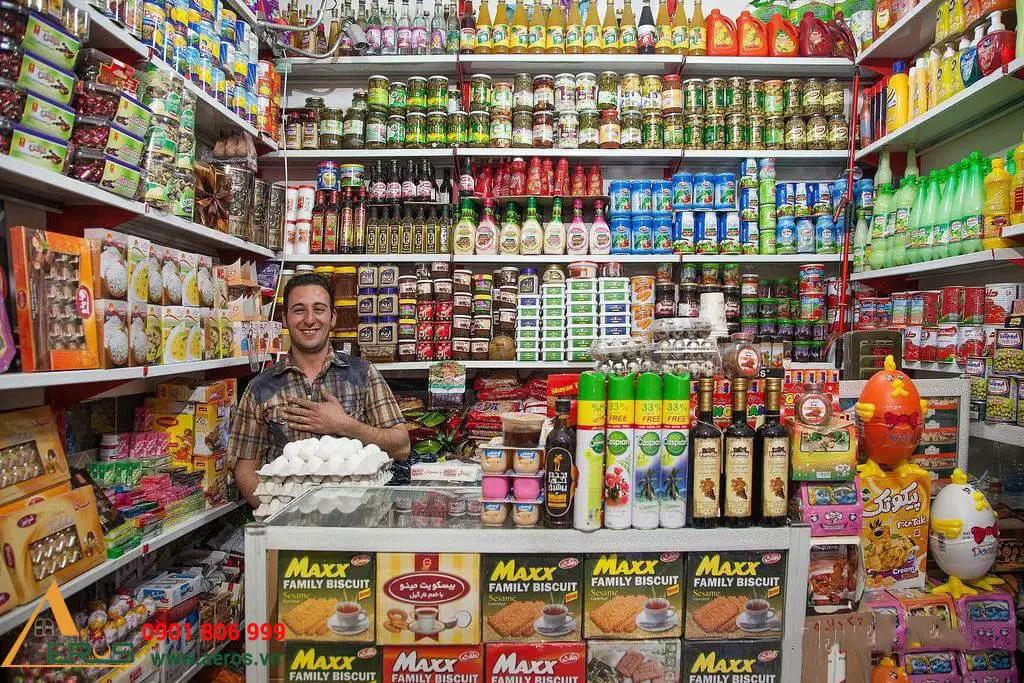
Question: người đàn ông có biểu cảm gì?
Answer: người đàn ông đang cười